Douglas Edmunds

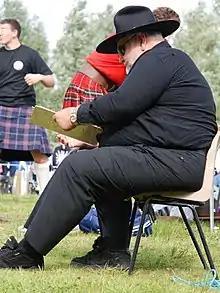
Edmunds in 2007

Douglas Morris Edmunds (29 May 194430 October 2020) was a Scottish Highland Games competitor and strongman. Known as the "Godfather of Strongman", he was a two-time world champion of the caber toss and co-founded and acted as referee for the World's Strongest Man competition. He was also a co-founder of the International Federation of Strength Athletes and Highlander Challenge World Championships. He was the father of strongman Gregor Edmunds.